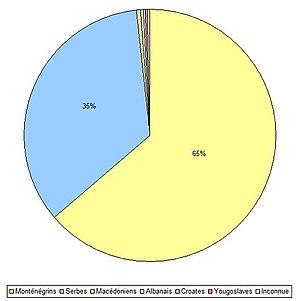
Composition ethnique de la ville de Mataguži (Monténégro), lors du recensement de 2003.
Mataguži est une localité de la municipalité de Podgorica, au Monténégro.